Bill McCann

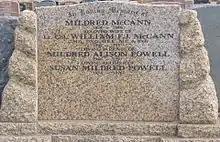
a colour photograph of a brown granite or marble headstone

From 1938 to 1954 he was the state prices commissioner and deputy Commonwealth prices commissioner. Following the outbreak of World War II, McCann briefly commanded a special constabulary of men over 45 – known as the South Australian Emergency National Defence League – and was involved in raising the RSSILA Volunteer Defence Corps, the Australian equivalent of the British Home Guard. During the war, McCann was the chairman of the state Fighting Forces Comfort Fund, which sent parcels to troops serving overseas. In 1944, McCann was re-elected as a Burnside councillor, but resigned the following year. In 1946, his inquiries as prices commissioner into black marketeering resulted in his home being deliberately set alight. A man was subsequently convicted for the crime and sentenced to six years imprisonment with hard labour. The following year, McCann was elected the first president of the Tenth Battalion AIF Association, which combined the old 10th Battalion Club and the World War II 2/10th Battalion Club. His wife, Mildred, died in 1948. In 1956 he was appointed Companion of the Order of St Michael and St George for services to ex-servicemen. He died of coronary disease at Tusmore on 14 December 1957 and was buried at North Road Cemetery. The "Australian Dictionary of Biography" described him as "an able speaker and a keen debater with a pleasant and tenacious personality".